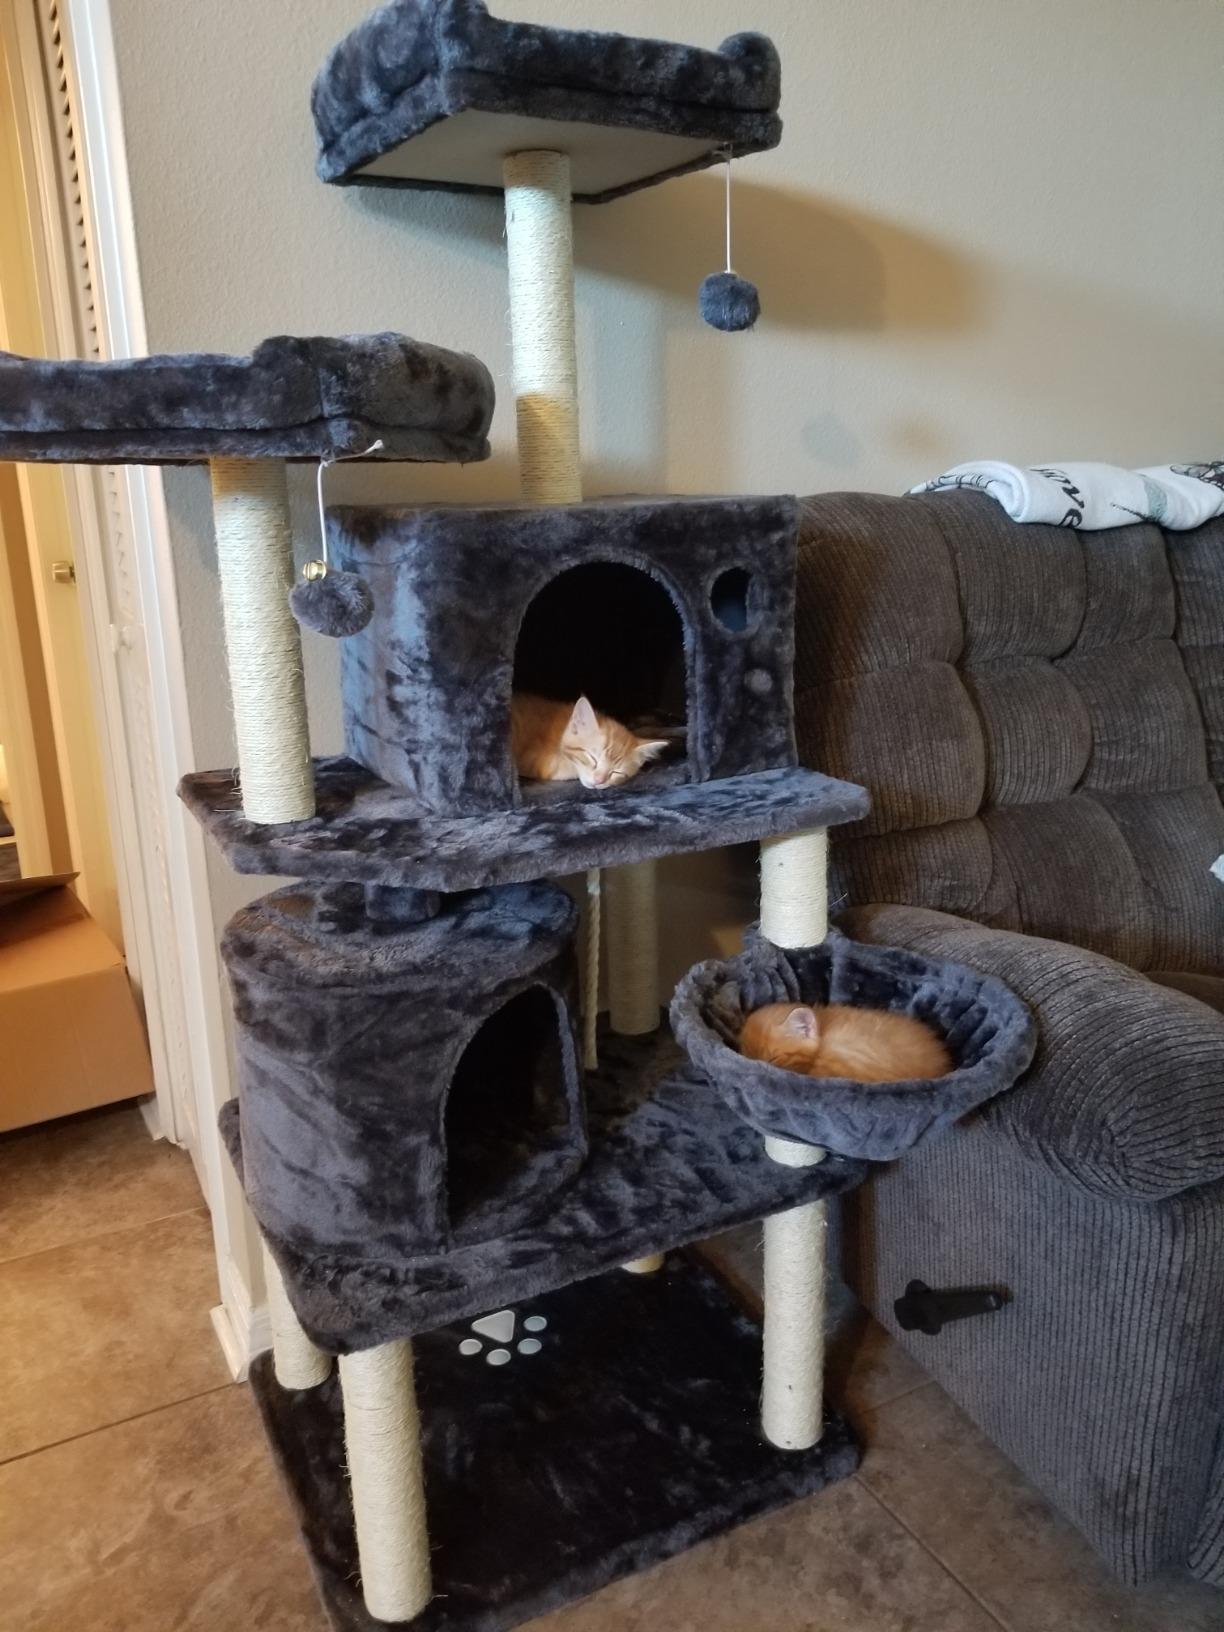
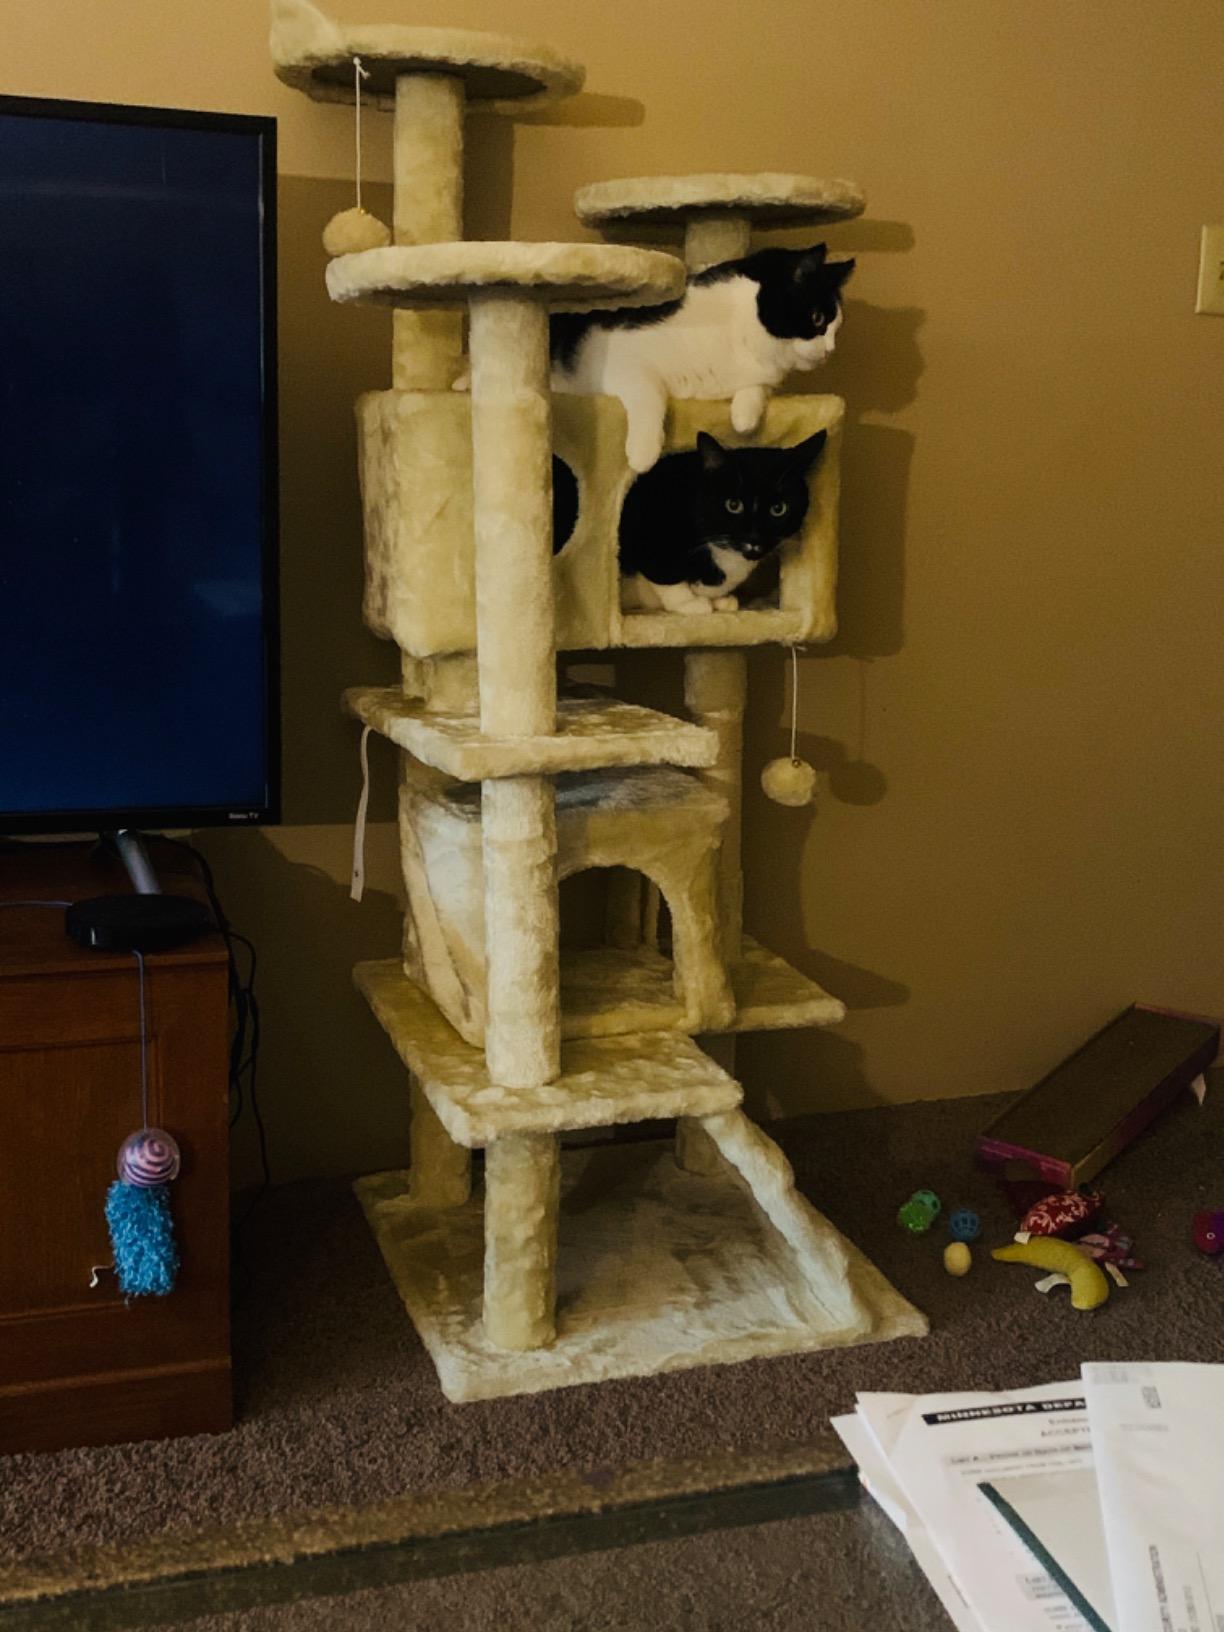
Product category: items_cat tree
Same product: no